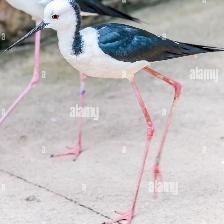
Species: BANDED STILT
Scientific name: CLADORHYNCHUS LEUCOCEPHALUS